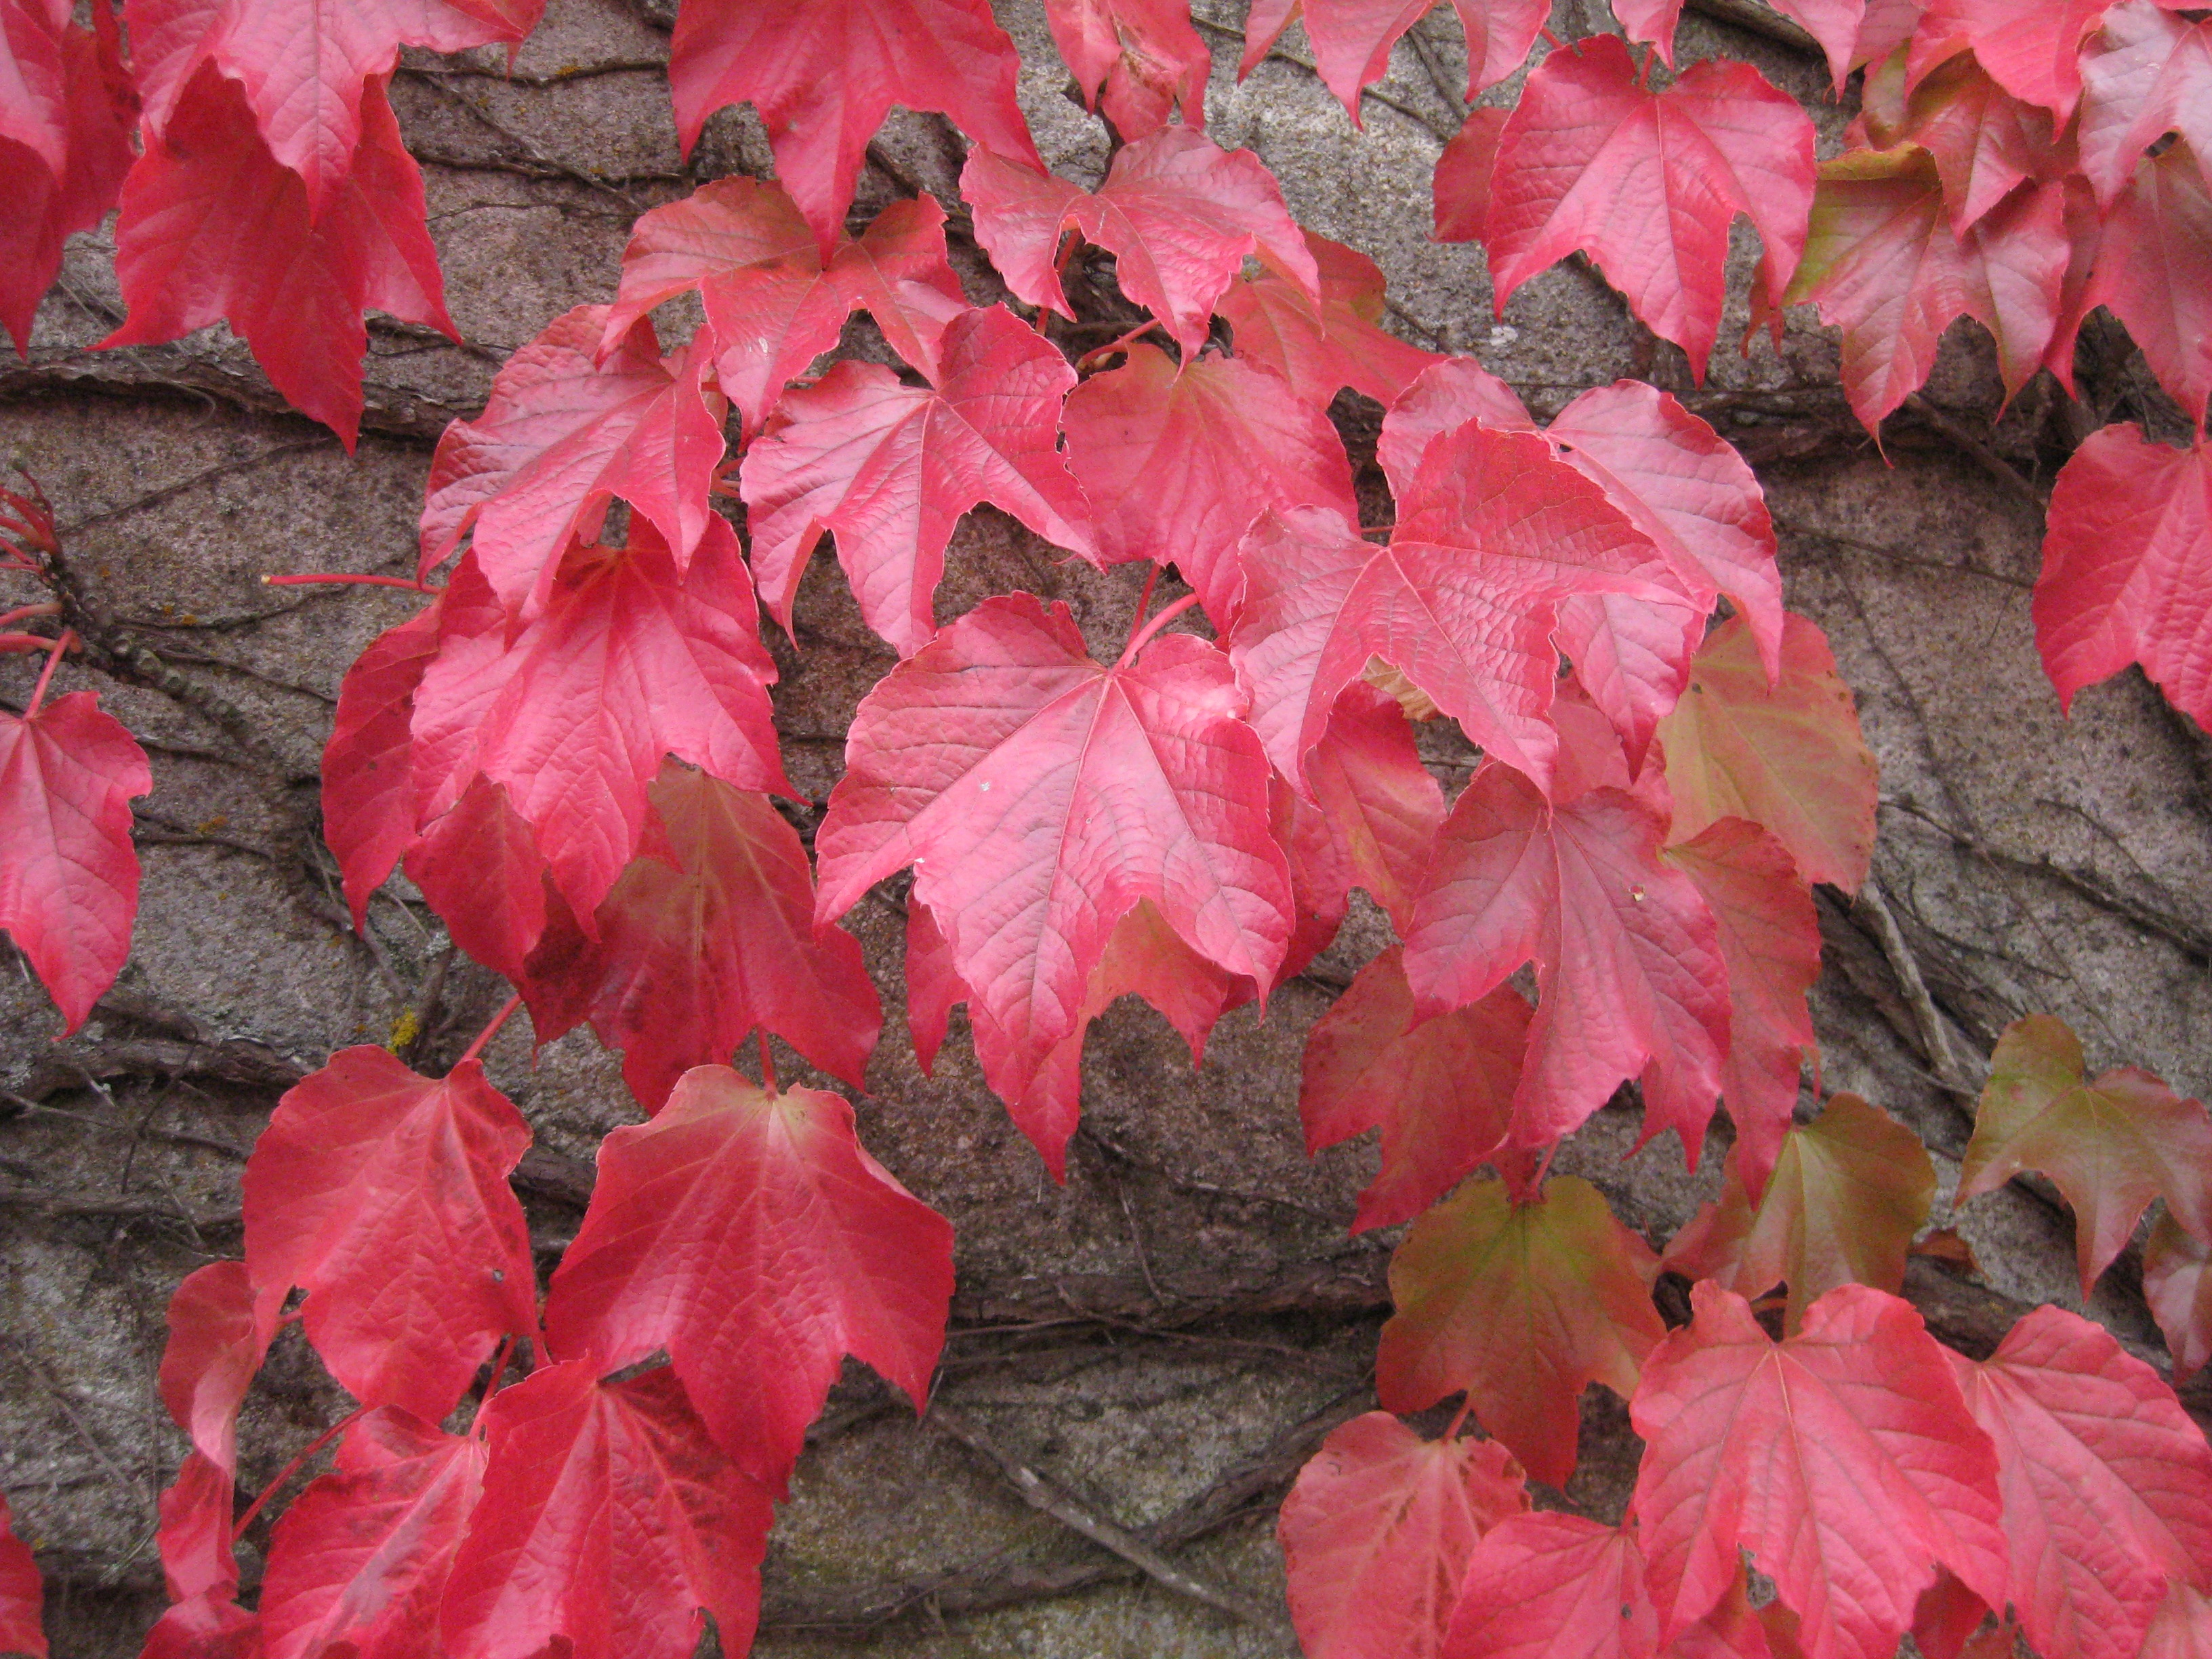
tree, nature, plant, leaf, flower, petal, red, ivy, autumn, garden, season, maple tree, maple leaf, sheet, leaves, colors, shrub, fall colors, autumn leaf, red leaf, flowering plant, woody plant, land plant